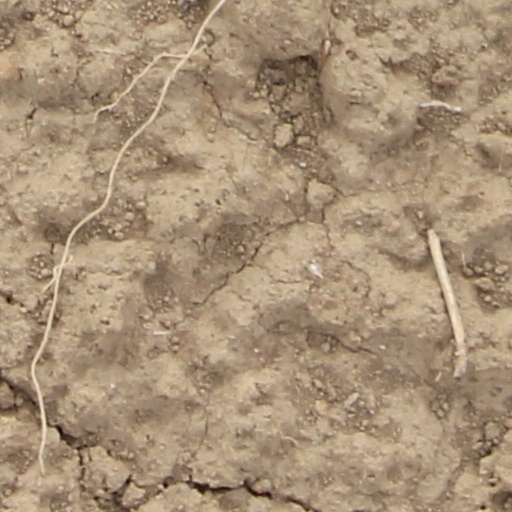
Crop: wheat